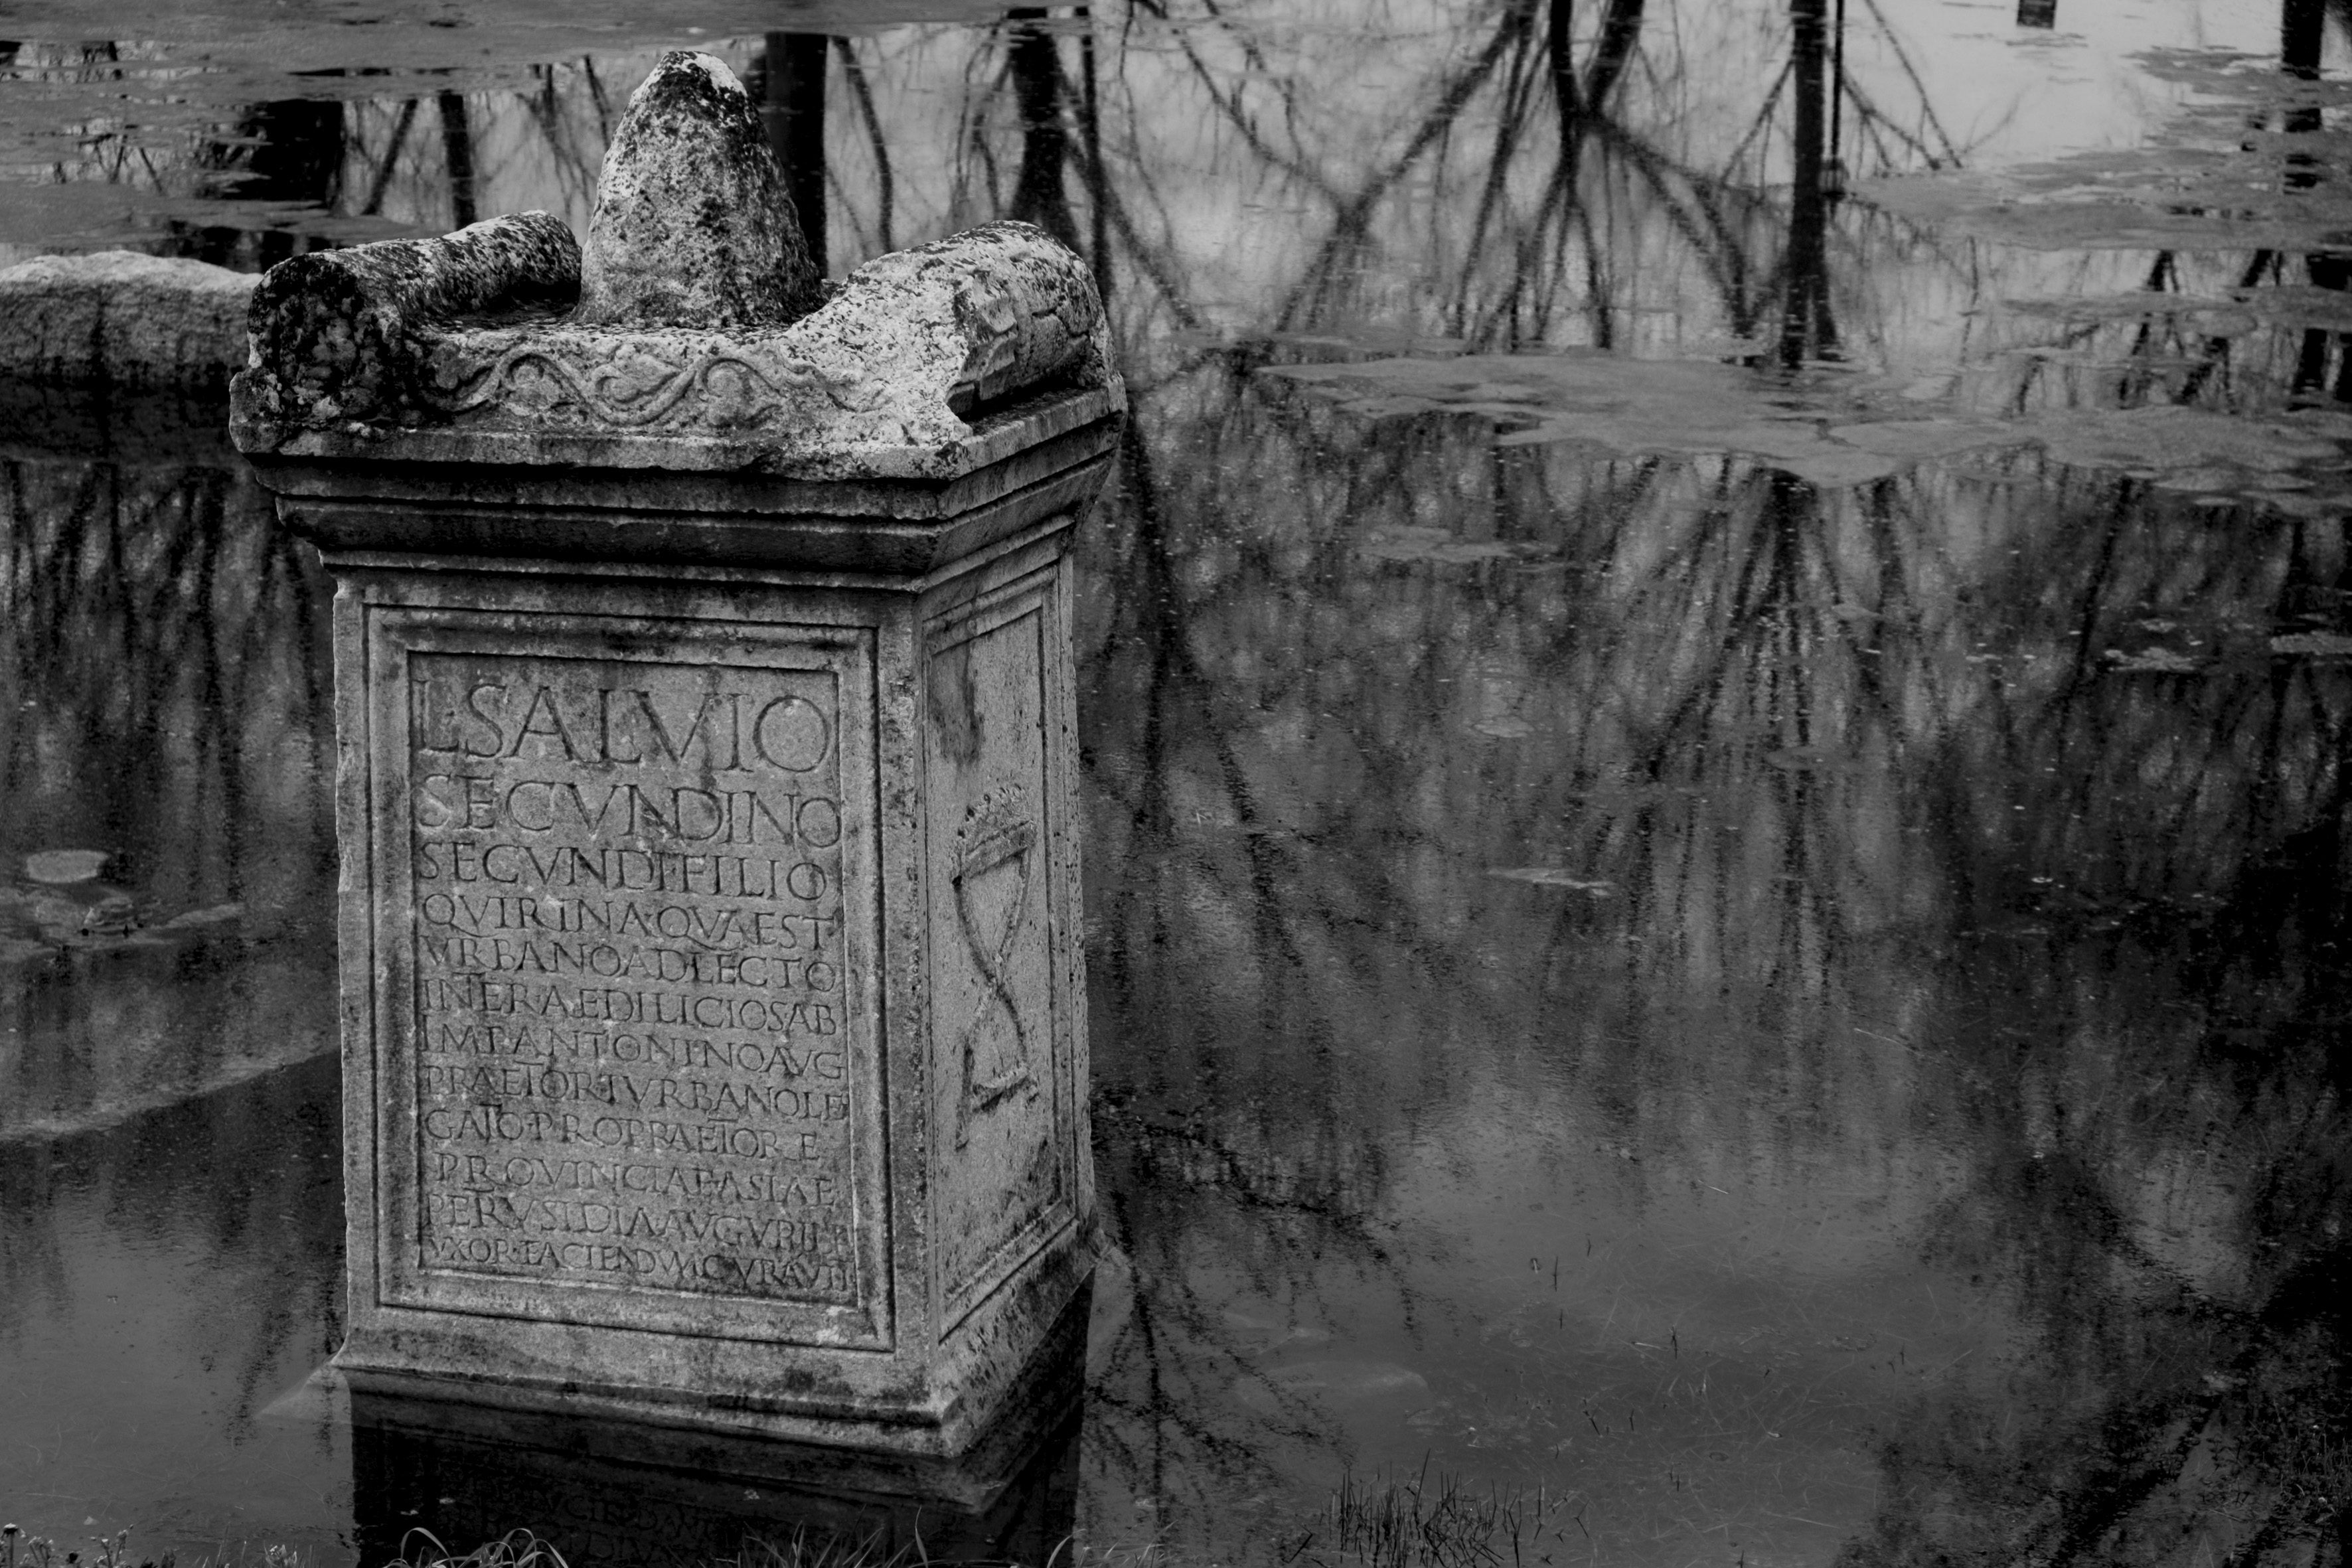
black and white, wood, white, photography, travel, fujifilm, darkness, black, monochrome, bw, blackandwhite, blackwhite, temple, photograph, noiretblanc, greece, fuji, fujix, macedonia, timeless, makedonia, fujixe1, philippi, monochrome photography, ancient history